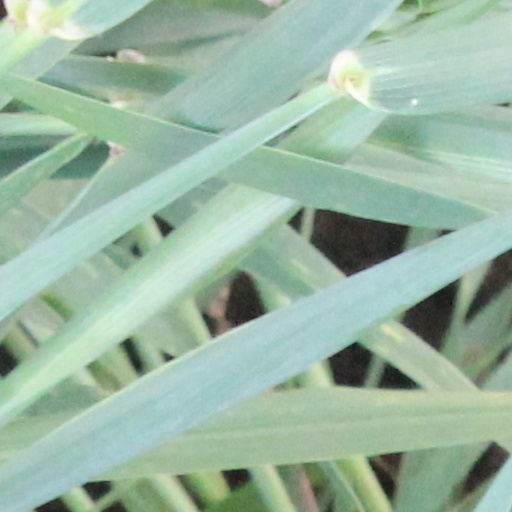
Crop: wheat